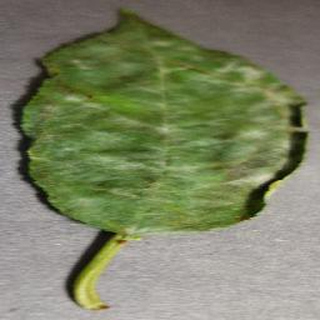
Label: cherry_powdery_mildew